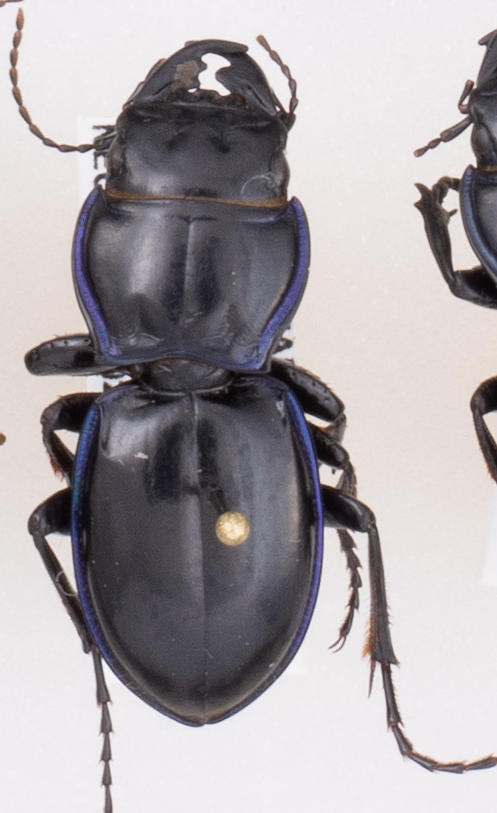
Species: Pasimachus elongatus
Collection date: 2019-08-28
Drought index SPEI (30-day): -1.69
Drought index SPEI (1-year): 0.39
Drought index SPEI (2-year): -0.24